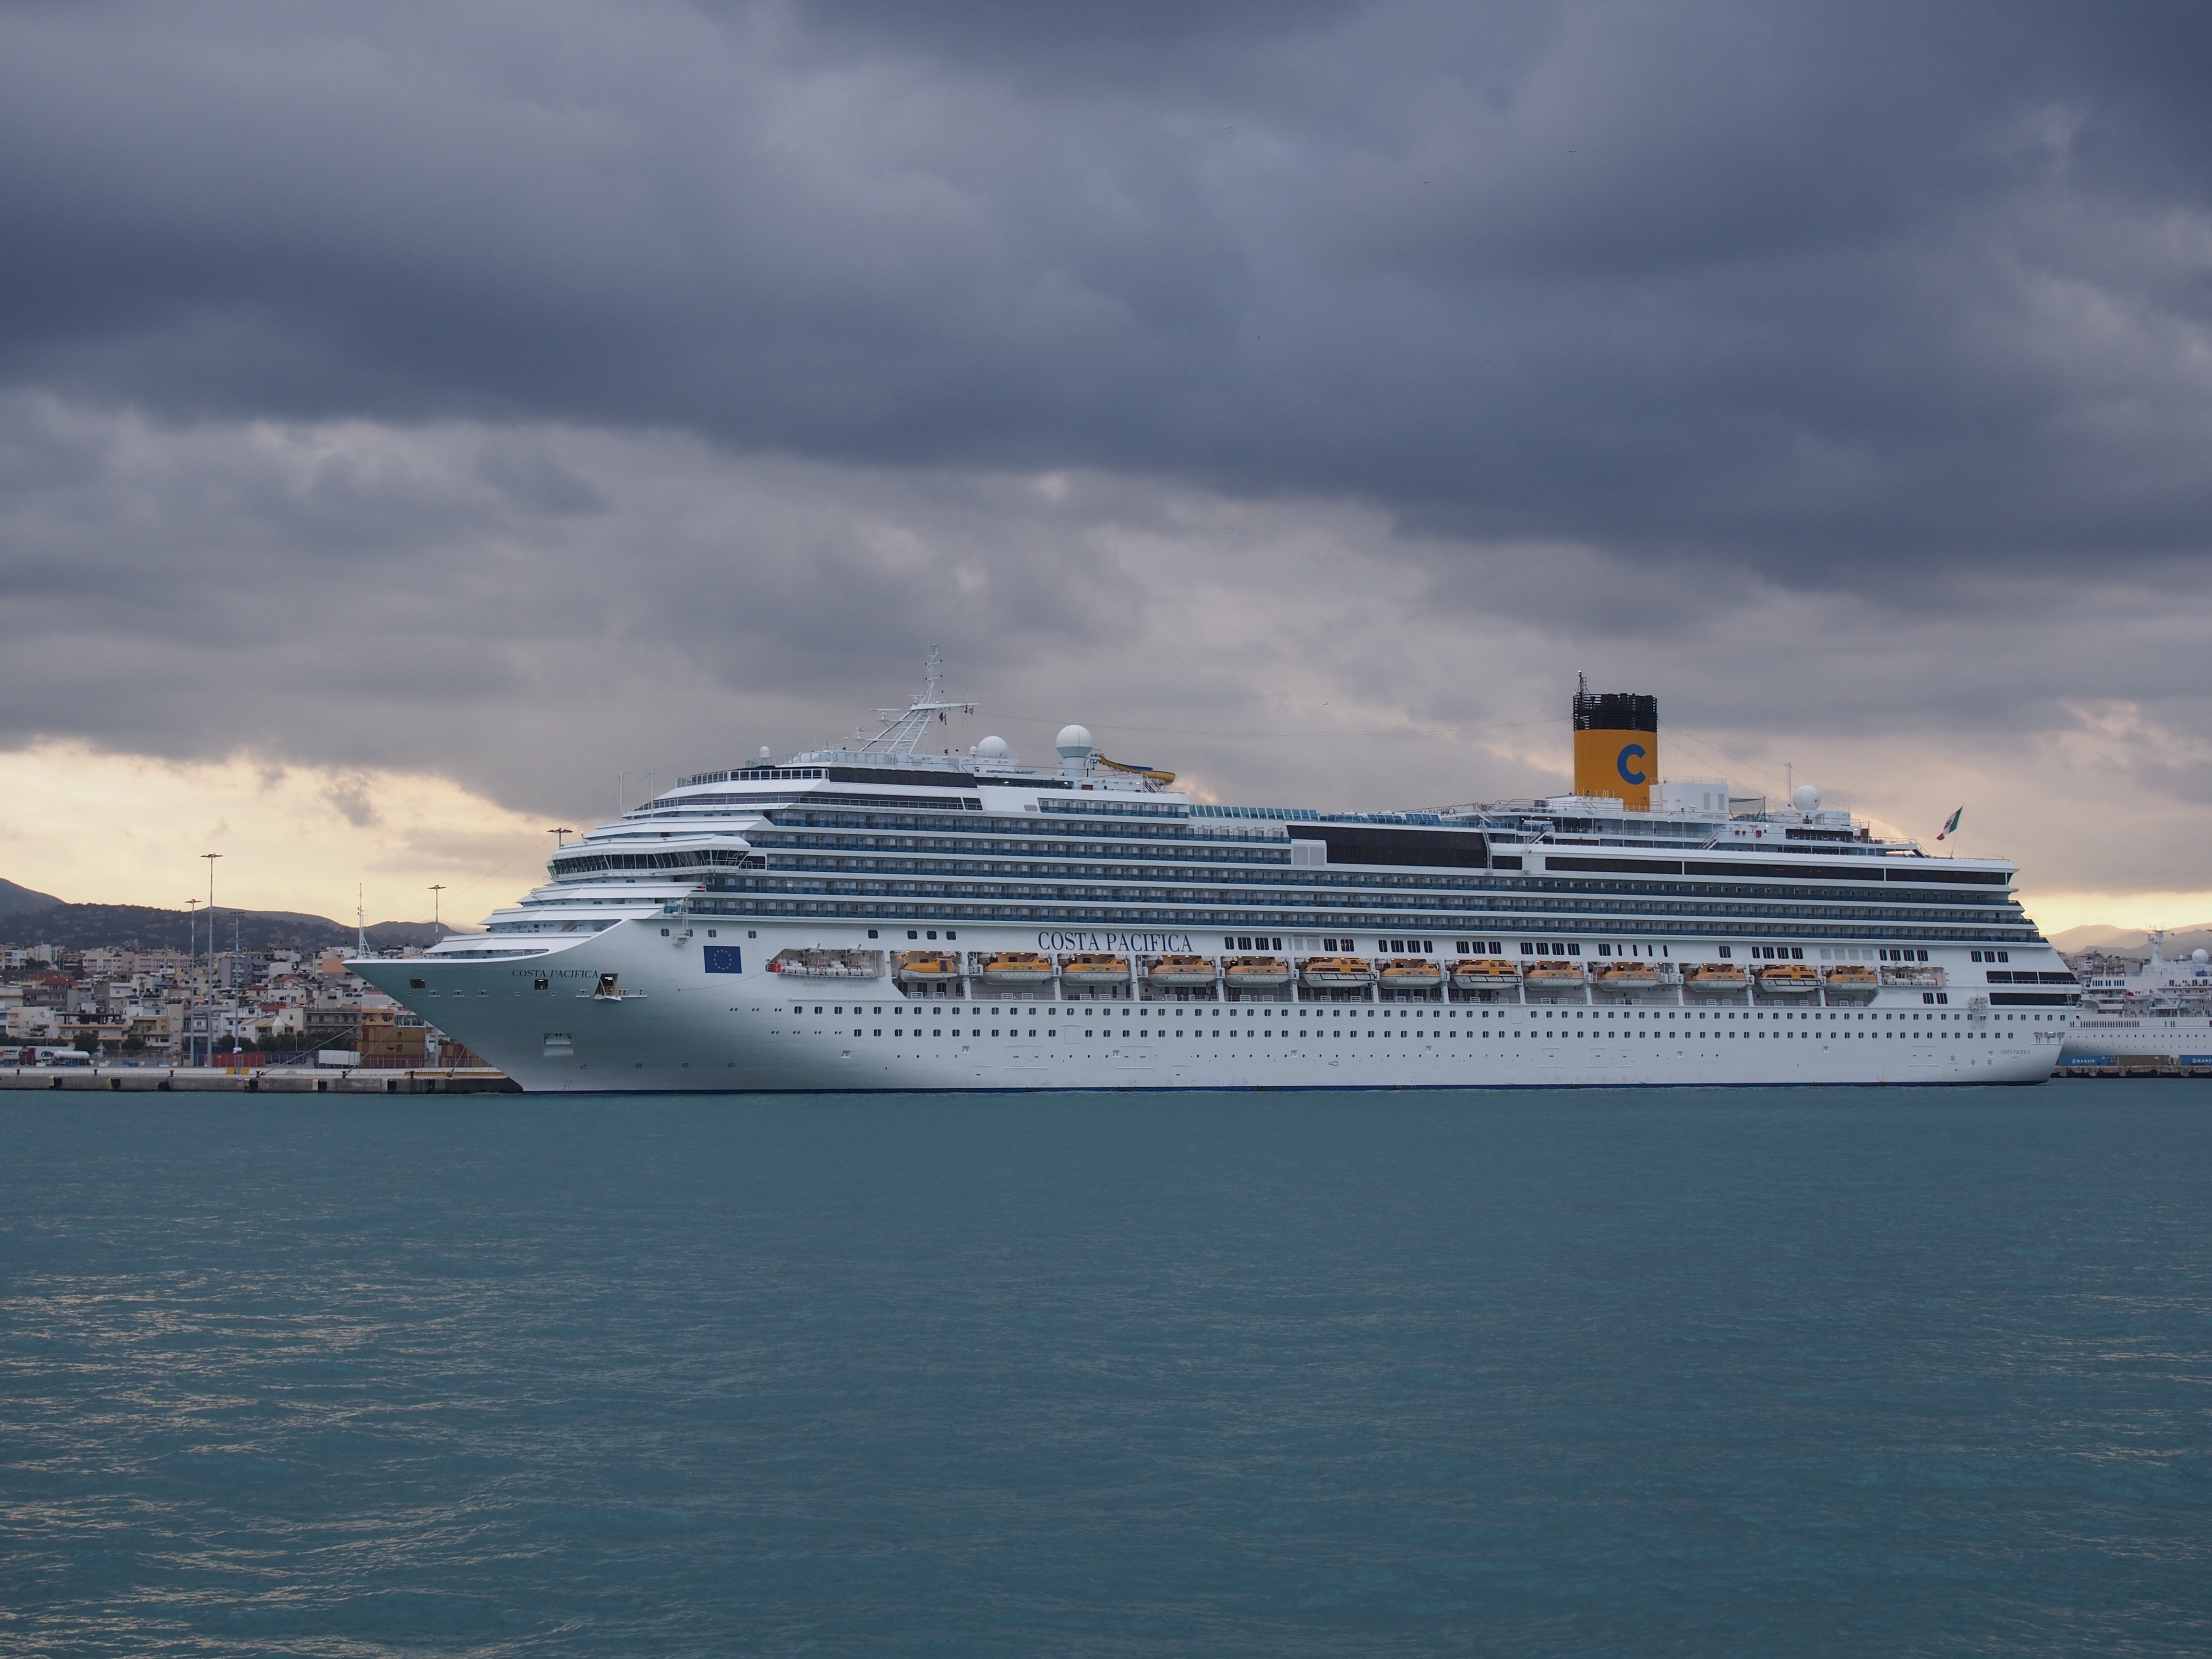
sea, ocean, dock, boat, ship, vacation, travel, vessel, vehicle, holiday, port, leisure, nautical, caribbean, maritime, watercraft, cruise ship, voyage, passenger, motor ship, passenger ship, ocean liner